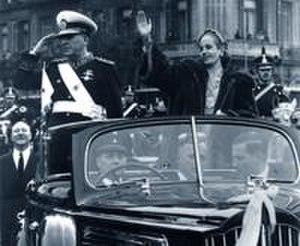
Juan Domingo Perón [ xwan doˈmiŋɡo peˈɾon] est un militaire, homme d'État et auteur argentin. Premier président de la nation argentine à être élu au suffrage universel, il fut le dernier à ce jour à avoir assumé la présidence à trois reprises, chaque fois à la suite d’élections démocratiques. Il est à l’origine du péronisme, qui est resté jusqu’à ce jour l’un des mouvements politiques populaires les plus importants dans l’histoire de l’Argentine.